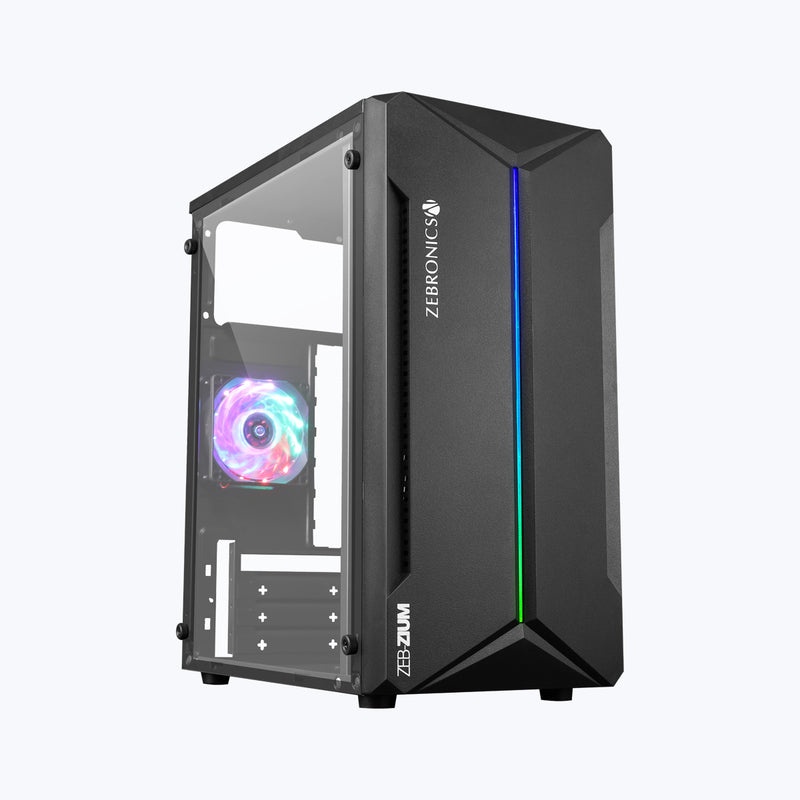
Zebronics Zeb-Zium
Brand: BYTE
Acrylic Side panel 80mm Rear Fan Heavy Duty Structure Optimised design for airflow Top PSU Mount
Category: Electronics > Electronics Accessories > Computer Components > Desktop Computer & Server Cases